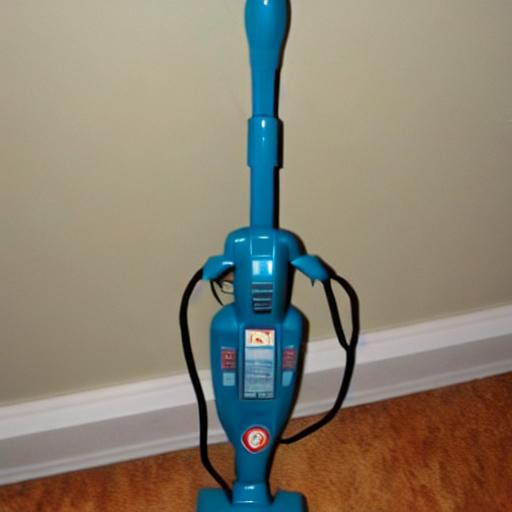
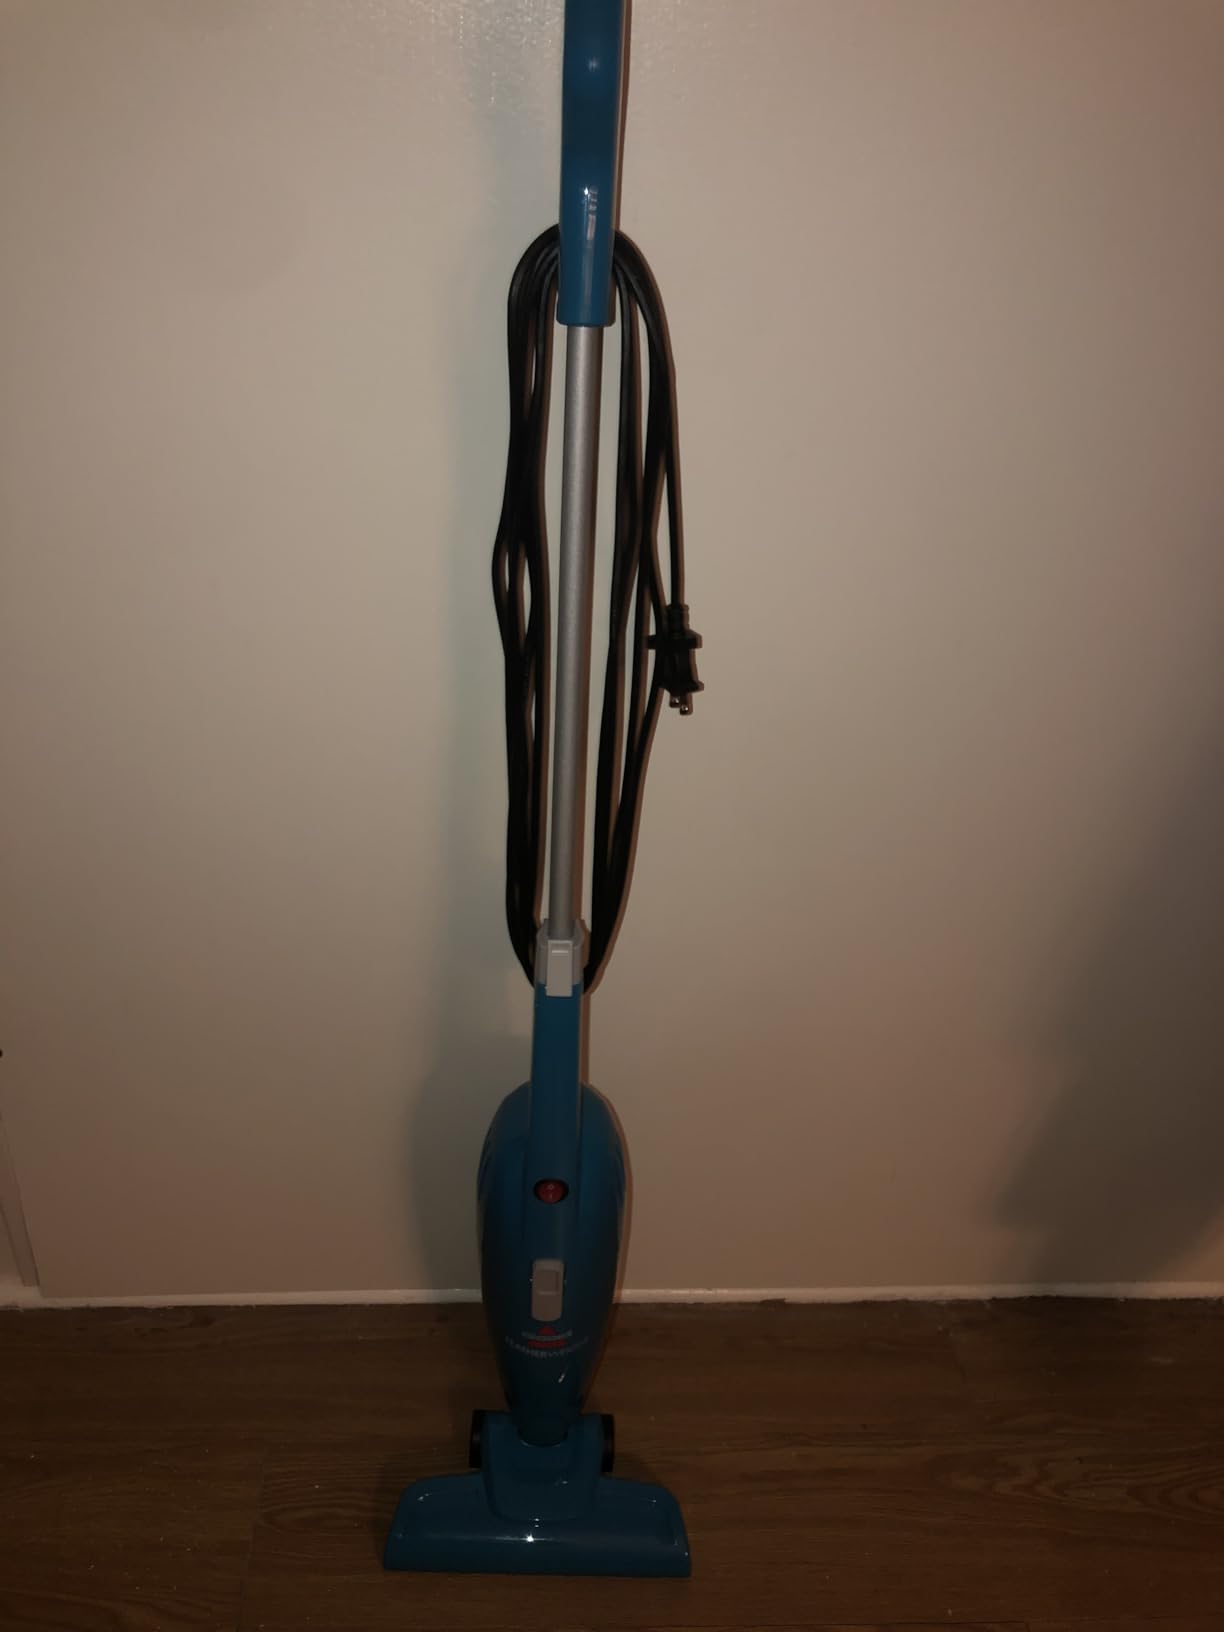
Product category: items_vacuum
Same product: no